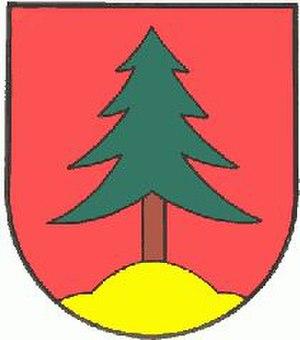
Neumarkt in Steiermark est une ancienne commune autrichienne du district de Murau en Styrie. Depuis le premier janvier 2015 et l'adjonction de plusieurs ex-municipalités, elle s'appelle Neumarkt in der Steiermark, et comptait 4 907 habitants au 1ᵉʳ janvier 2019.